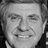
Emotion: happy